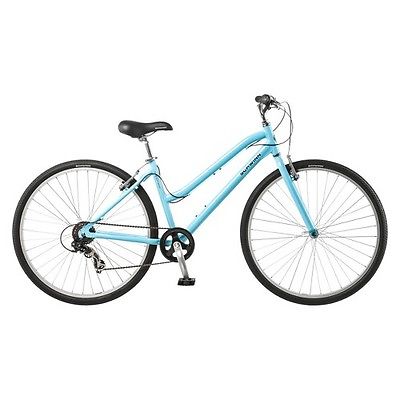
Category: bicycle